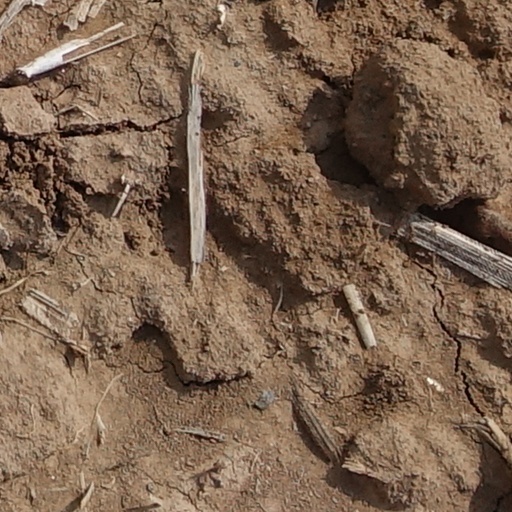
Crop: wheat